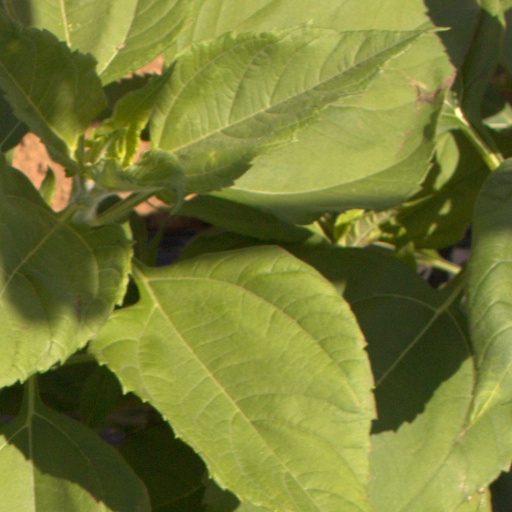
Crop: Jerusalem artichoke